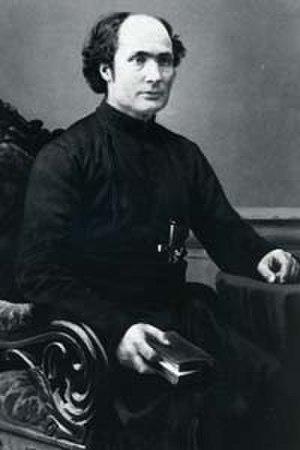
Joseph Fabre OMI est un prêtre catholique français qui fut supérieur général des oblats de Marie-Immaculée de 1861 à 1892.